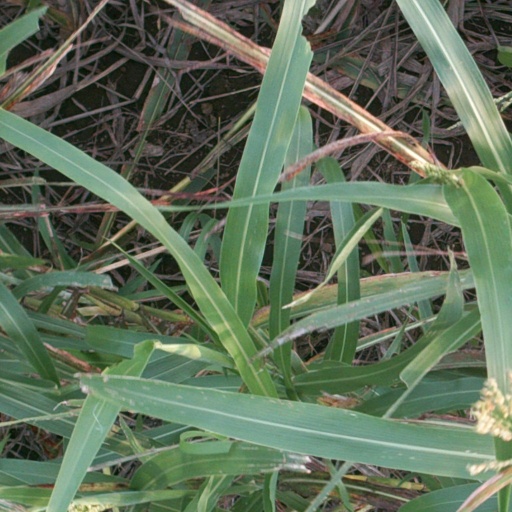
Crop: sorghum